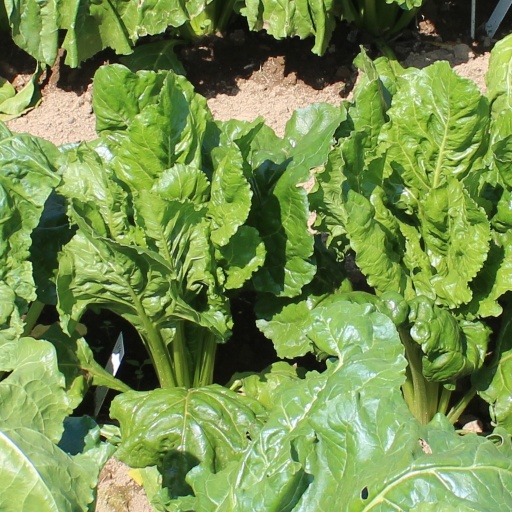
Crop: sugar beet